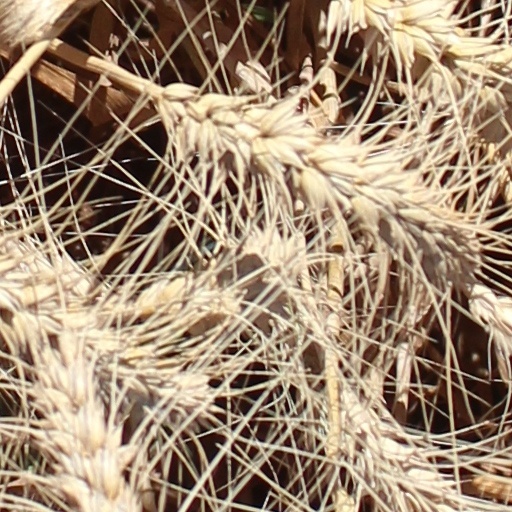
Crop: wheat